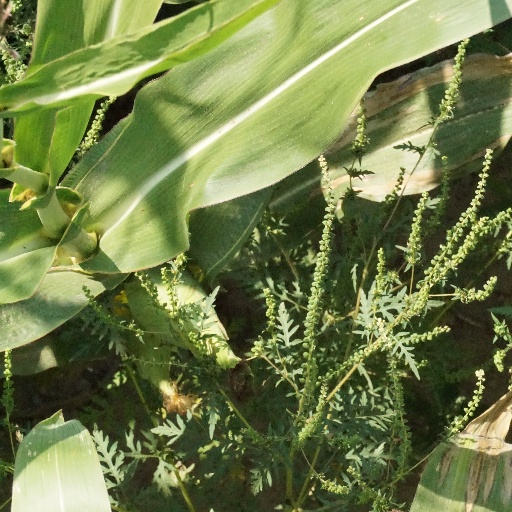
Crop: maize; corn